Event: Ecuador Earthquake
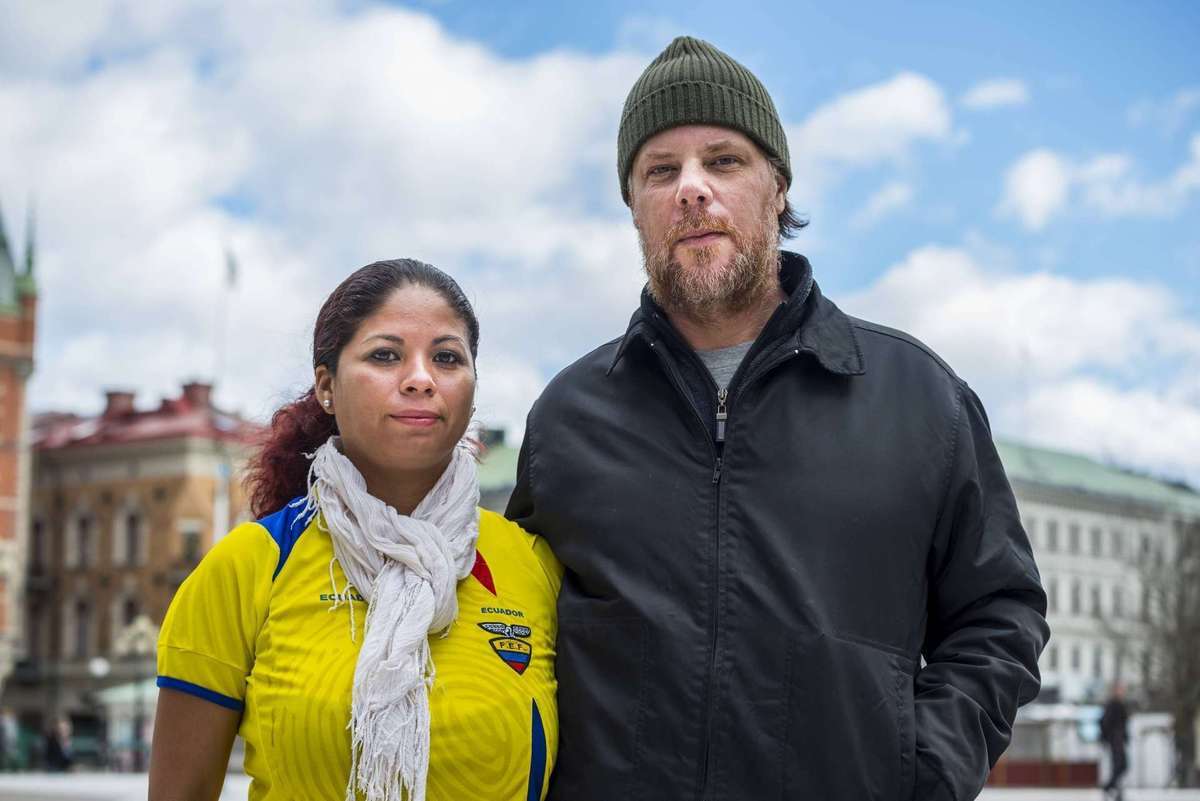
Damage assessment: no_damage